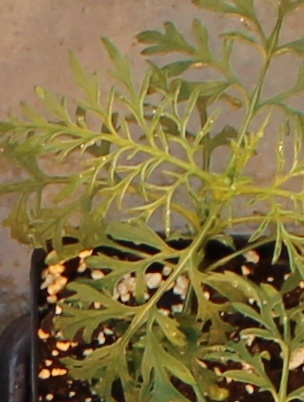
Label: Ragweed